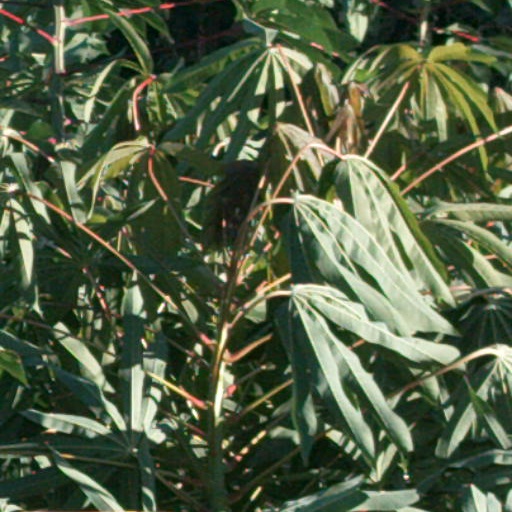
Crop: cassava